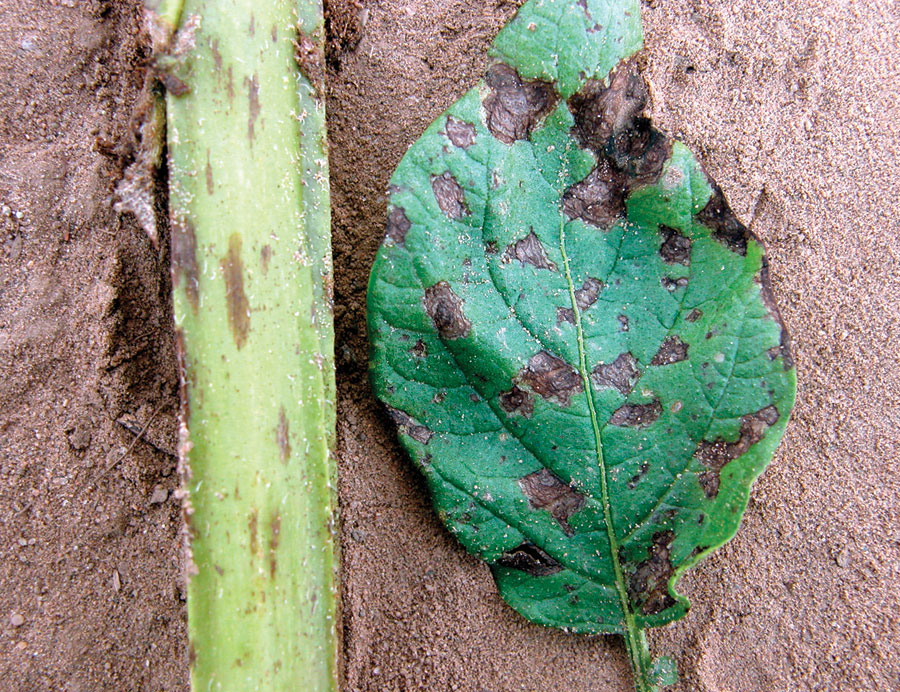
Labels: Potato leaf early blight